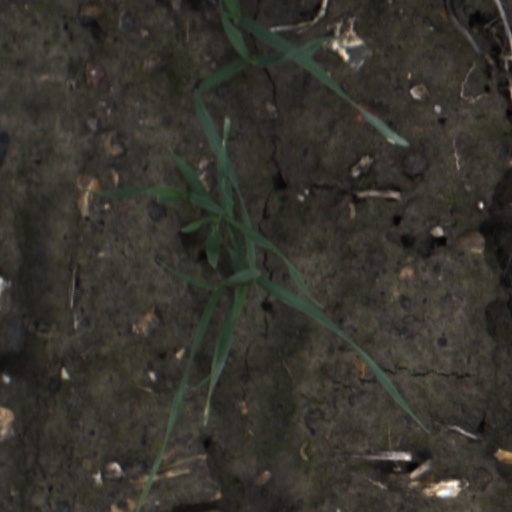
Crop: wheat